Fazer

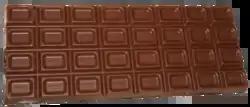
Fazer Blue chocolate bar

November 2016 saw the opening of a Visitor Centre at their confectionery factory at Fazerintie in Vantaa. The avant-gardist building, in the shape of two circles with a botanical garden at the centre of one of them, was designed by K2S Architects. The Visitor Centre also includes a café, congress wing and shop.